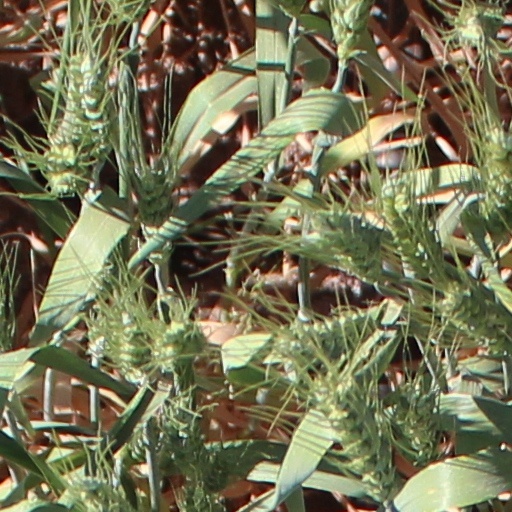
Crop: wheat